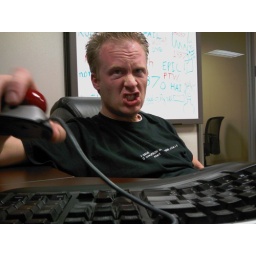
New video card driver provided by Windows Update causes blue screen. :-( Installing Nvidia driver now...